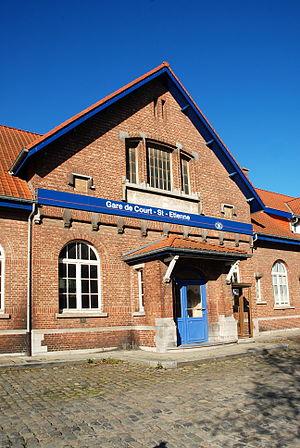
Belgique - Brabant wallon - Court-Saint-Étienne - Gare
La gare de Court-Saint-Étienne est une gare ferroviaire belge de la ligne 140 d'Ottignies à Marcinelle, située sur le territoire de la commune de Court-Saint-Étienne dans la province du Brabant wallon.
Court-Saint-Étienne est une commune francophone de Belgique située en Région wallonne dans la province du Brabant wallon.